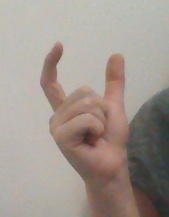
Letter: nun